Detroit Autorama

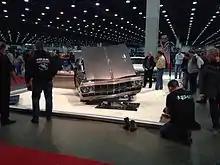
Designer/Builder Chip Foose stands by his 2015 Ridler Winning '65 Impala "Imposter" during the first night of the 63rd Annual Detroit Autorama.

In 2002, the Detroit Autorama celebrated its 50th anniversary with special promotions from Murray's Auto Parts, and inducted an honorary list of "50 People Who Made a Difference". A hall of fame, entitled "The Autorama: Circle of Champions", was also introduced and has inducted at least one member every year since 1997. Inductees include George Barris (1999), Ed Roth (2000), Crain Communications' Keith Crain (2003), "Street Rodder"'s Brian Brennan (2010), Chip Foose (2013), and Hurst Shifter girl Linda Vaughn (2014). Autorama also introduced for their 50th anniversary a special "Builder of the Year" award to honor past Ridler-winning or major show contributors. Past "Builders of the Year" include the Alexander Brothers (2002), Blackie Gejeian (2004), Ed Roth (2006), So-Cal Speed Shop (2007), Gene Winfield (2008), Darryl Starbird (2009), Bobby Alloway (2011), and Troy Trepanier (2014).